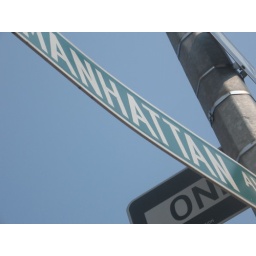
street sign in brooklyn